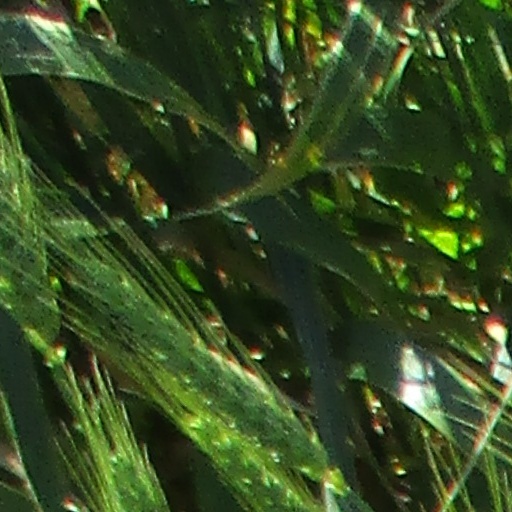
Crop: wheat